David Serrano (filmmaker)

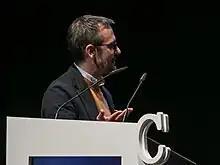
Serrano in November 2023

David Serrano de la Peña (born 1975) is a Spanish filmmaker as well as writer and adapter of musical stage plays.